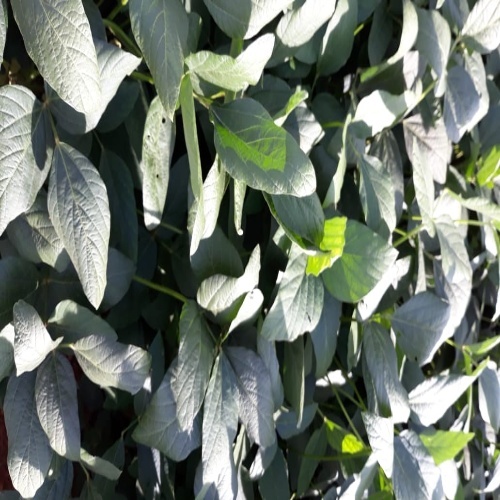
Label: Diabrotica_speciosa